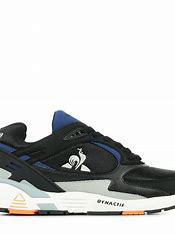
Brand: Le
Model: Coq Sportif 100